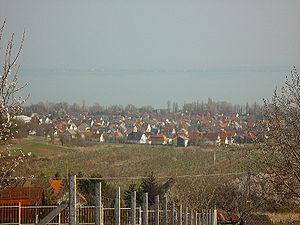
Alsóörs est un village et une commune du comitat de Veszprém en Hongrie.